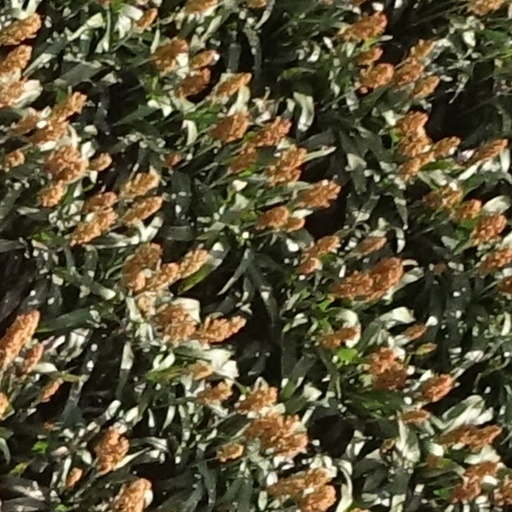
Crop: sorghum